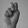
ASL letter: N